Aaron Swartz

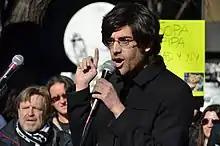
Swartz in 2012 protesting against the Stop Online Piracy Act (SOPA), along with Occupy Wall Street movement

Swartz was involved in the campaign to prevent passage of the Stop Online Piracy Act (SOPA), which sought to combat Internet copyright violations but was criticized on the basis that it would make it easier for the U.S. government to shut down web sites accused of violating copyright and would place intolerable burdens on Internet providers. After the bill's defeat, Swartz was the keynote speaker at the F2C:Freedom to Connect 2012 event in Washington, D.C., on May 21, 2012. In his speech, "How We Stopped SOPA", he said: